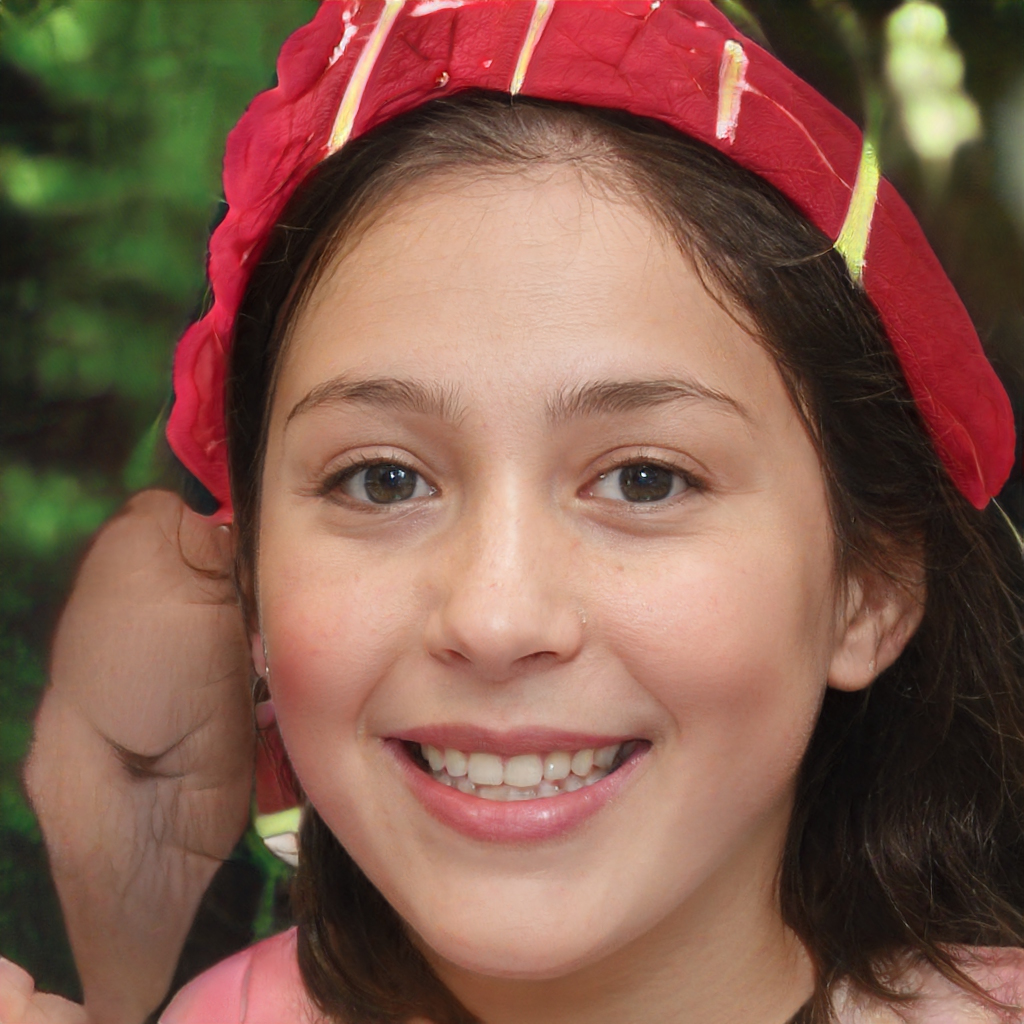
Label: Colored